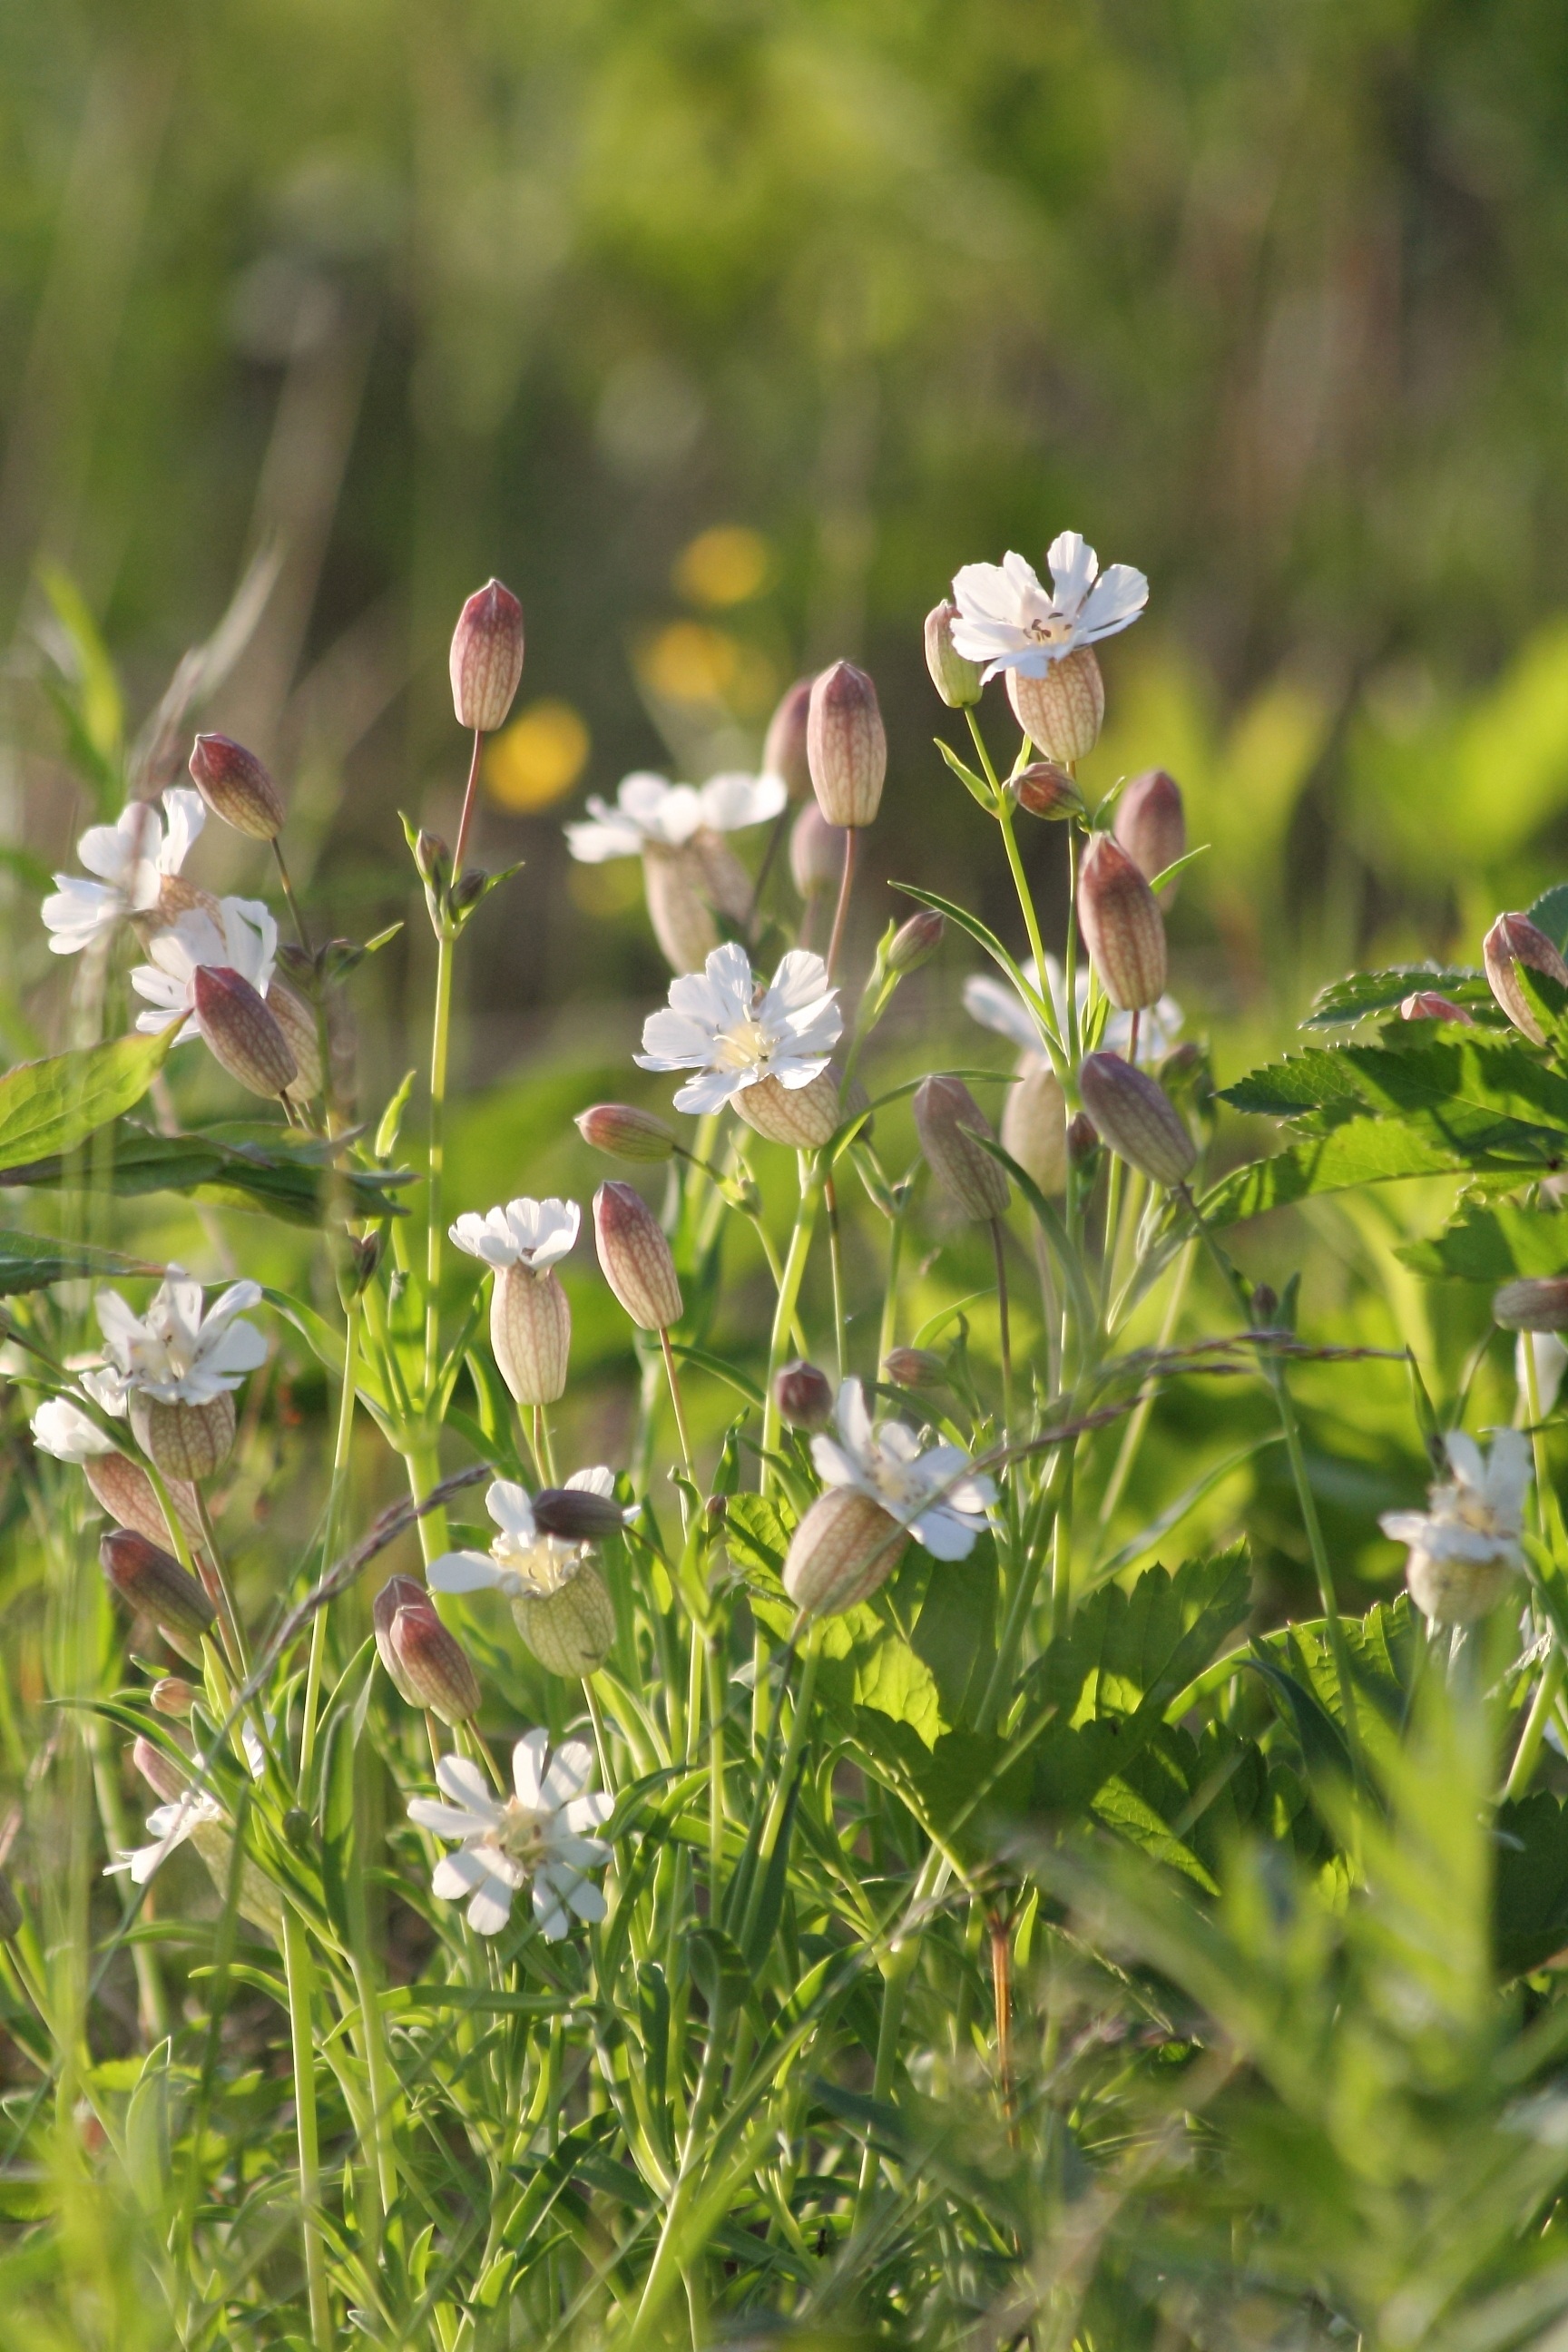
plant, sunshine, sun, white, meadow, flower, summer, green, herb, botany, flora, wildflower, flowering plant, silene vulgaris, land plant